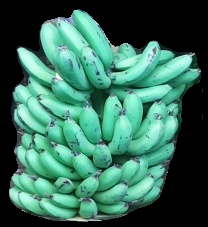
Variety: pachbale
Grade: grade1